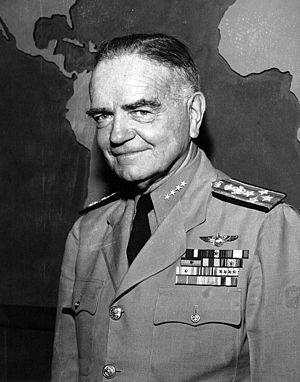
La bataille du golfe de Leyte est une opération militaire majeure de la guerre du Pacifique. Elle a lieu au début de la reconquête des Philippines, lors du débarquement des troupes américaines du général Douglas MacArthur sur l'île de Leyte, au centre de l'archipel philippin. Cette opération est considérée comme la plus grande bataille navale de l'histoire, opposant deux flottes américaines déplaçant plus d'un million trois cent seize mille tonnes, à quatre forces japonaises, déplaçant près de sept cent mille tonnes.
L'histoire militaire des États-Unis pendant la Seconde Guerre mondiale débute lorsque les États-Unis entre dans la Seconde Guerre mondiale en déclarant la guerre contre les puissances de l'Axe à la suite de l'attaque japonaise du 7 décembre 1941 contre la base navale américaine de Pearl Harbor.
"William Frederick "" Bull"" Halsey, Jr. est un amiral de la Flotte américain. Il a été le seul amiral de la marine américaine ayant exercé un commandement à la mer au cours de la guerre du Pacifique à avoir été promu au grade d'amiral de la Flotte.